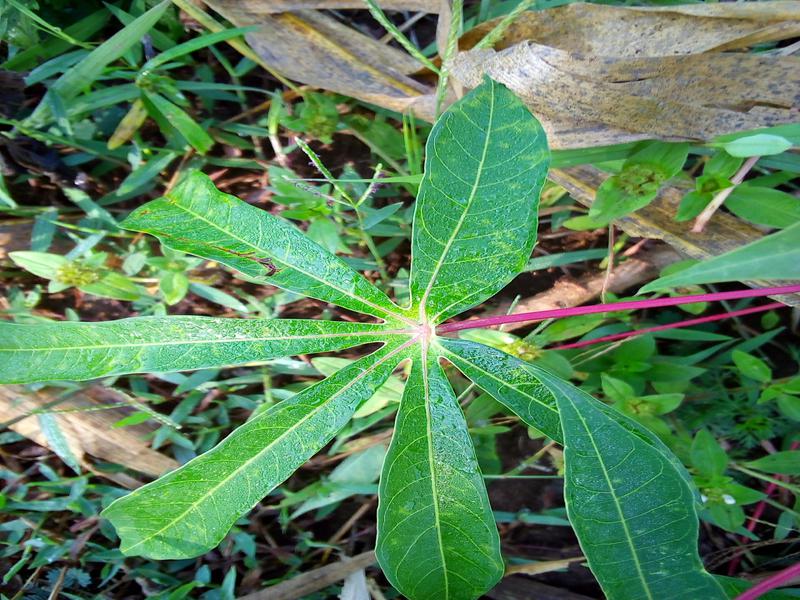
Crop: cassava
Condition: healthy